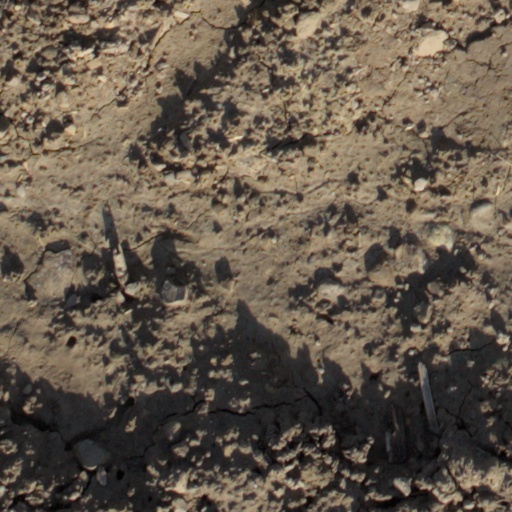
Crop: wheat